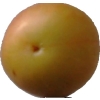
Label: cherry_wax